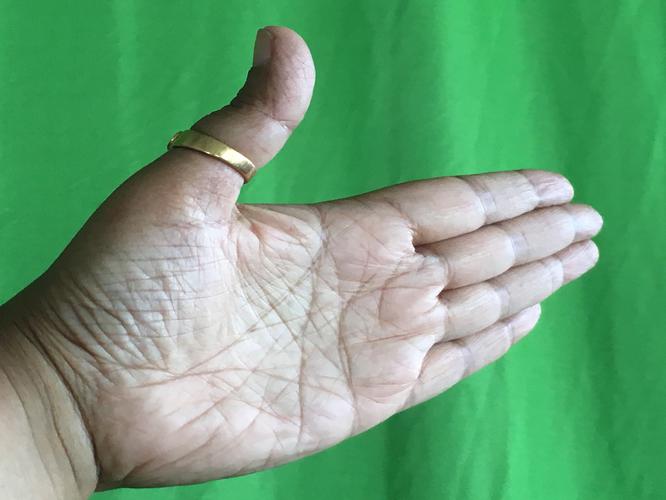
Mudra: Ardhachandran
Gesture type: single_hand